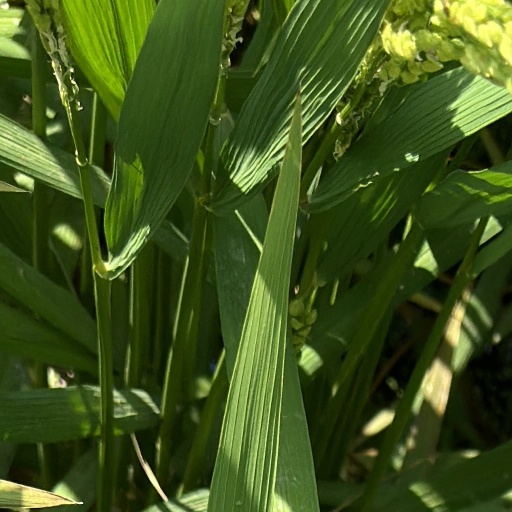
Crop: rice